Olivia Culpo

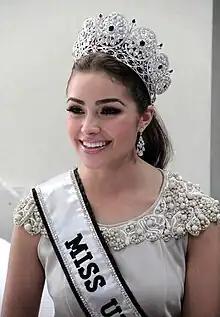
Culpo in 2013

Olivia Frances Culpo (born May 8, 1992) is an American model, actress, and media personality. Culpo has won Miss Rhode Island USA, Miss USA 2012, and Miss Universe 2012.